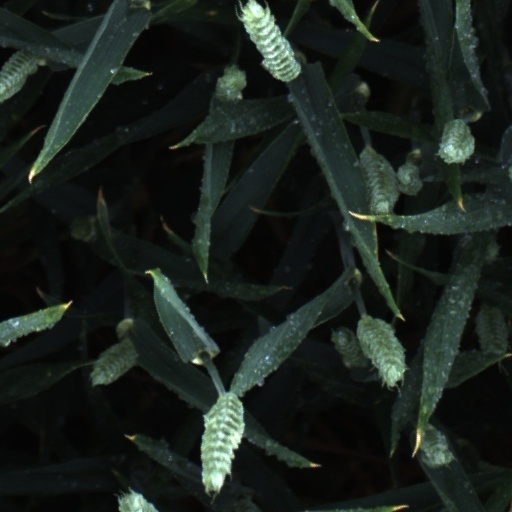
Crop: wheat